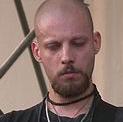
Age: 26